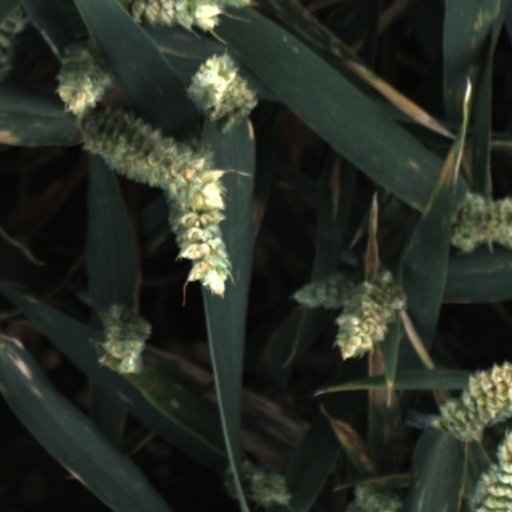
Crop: wheat